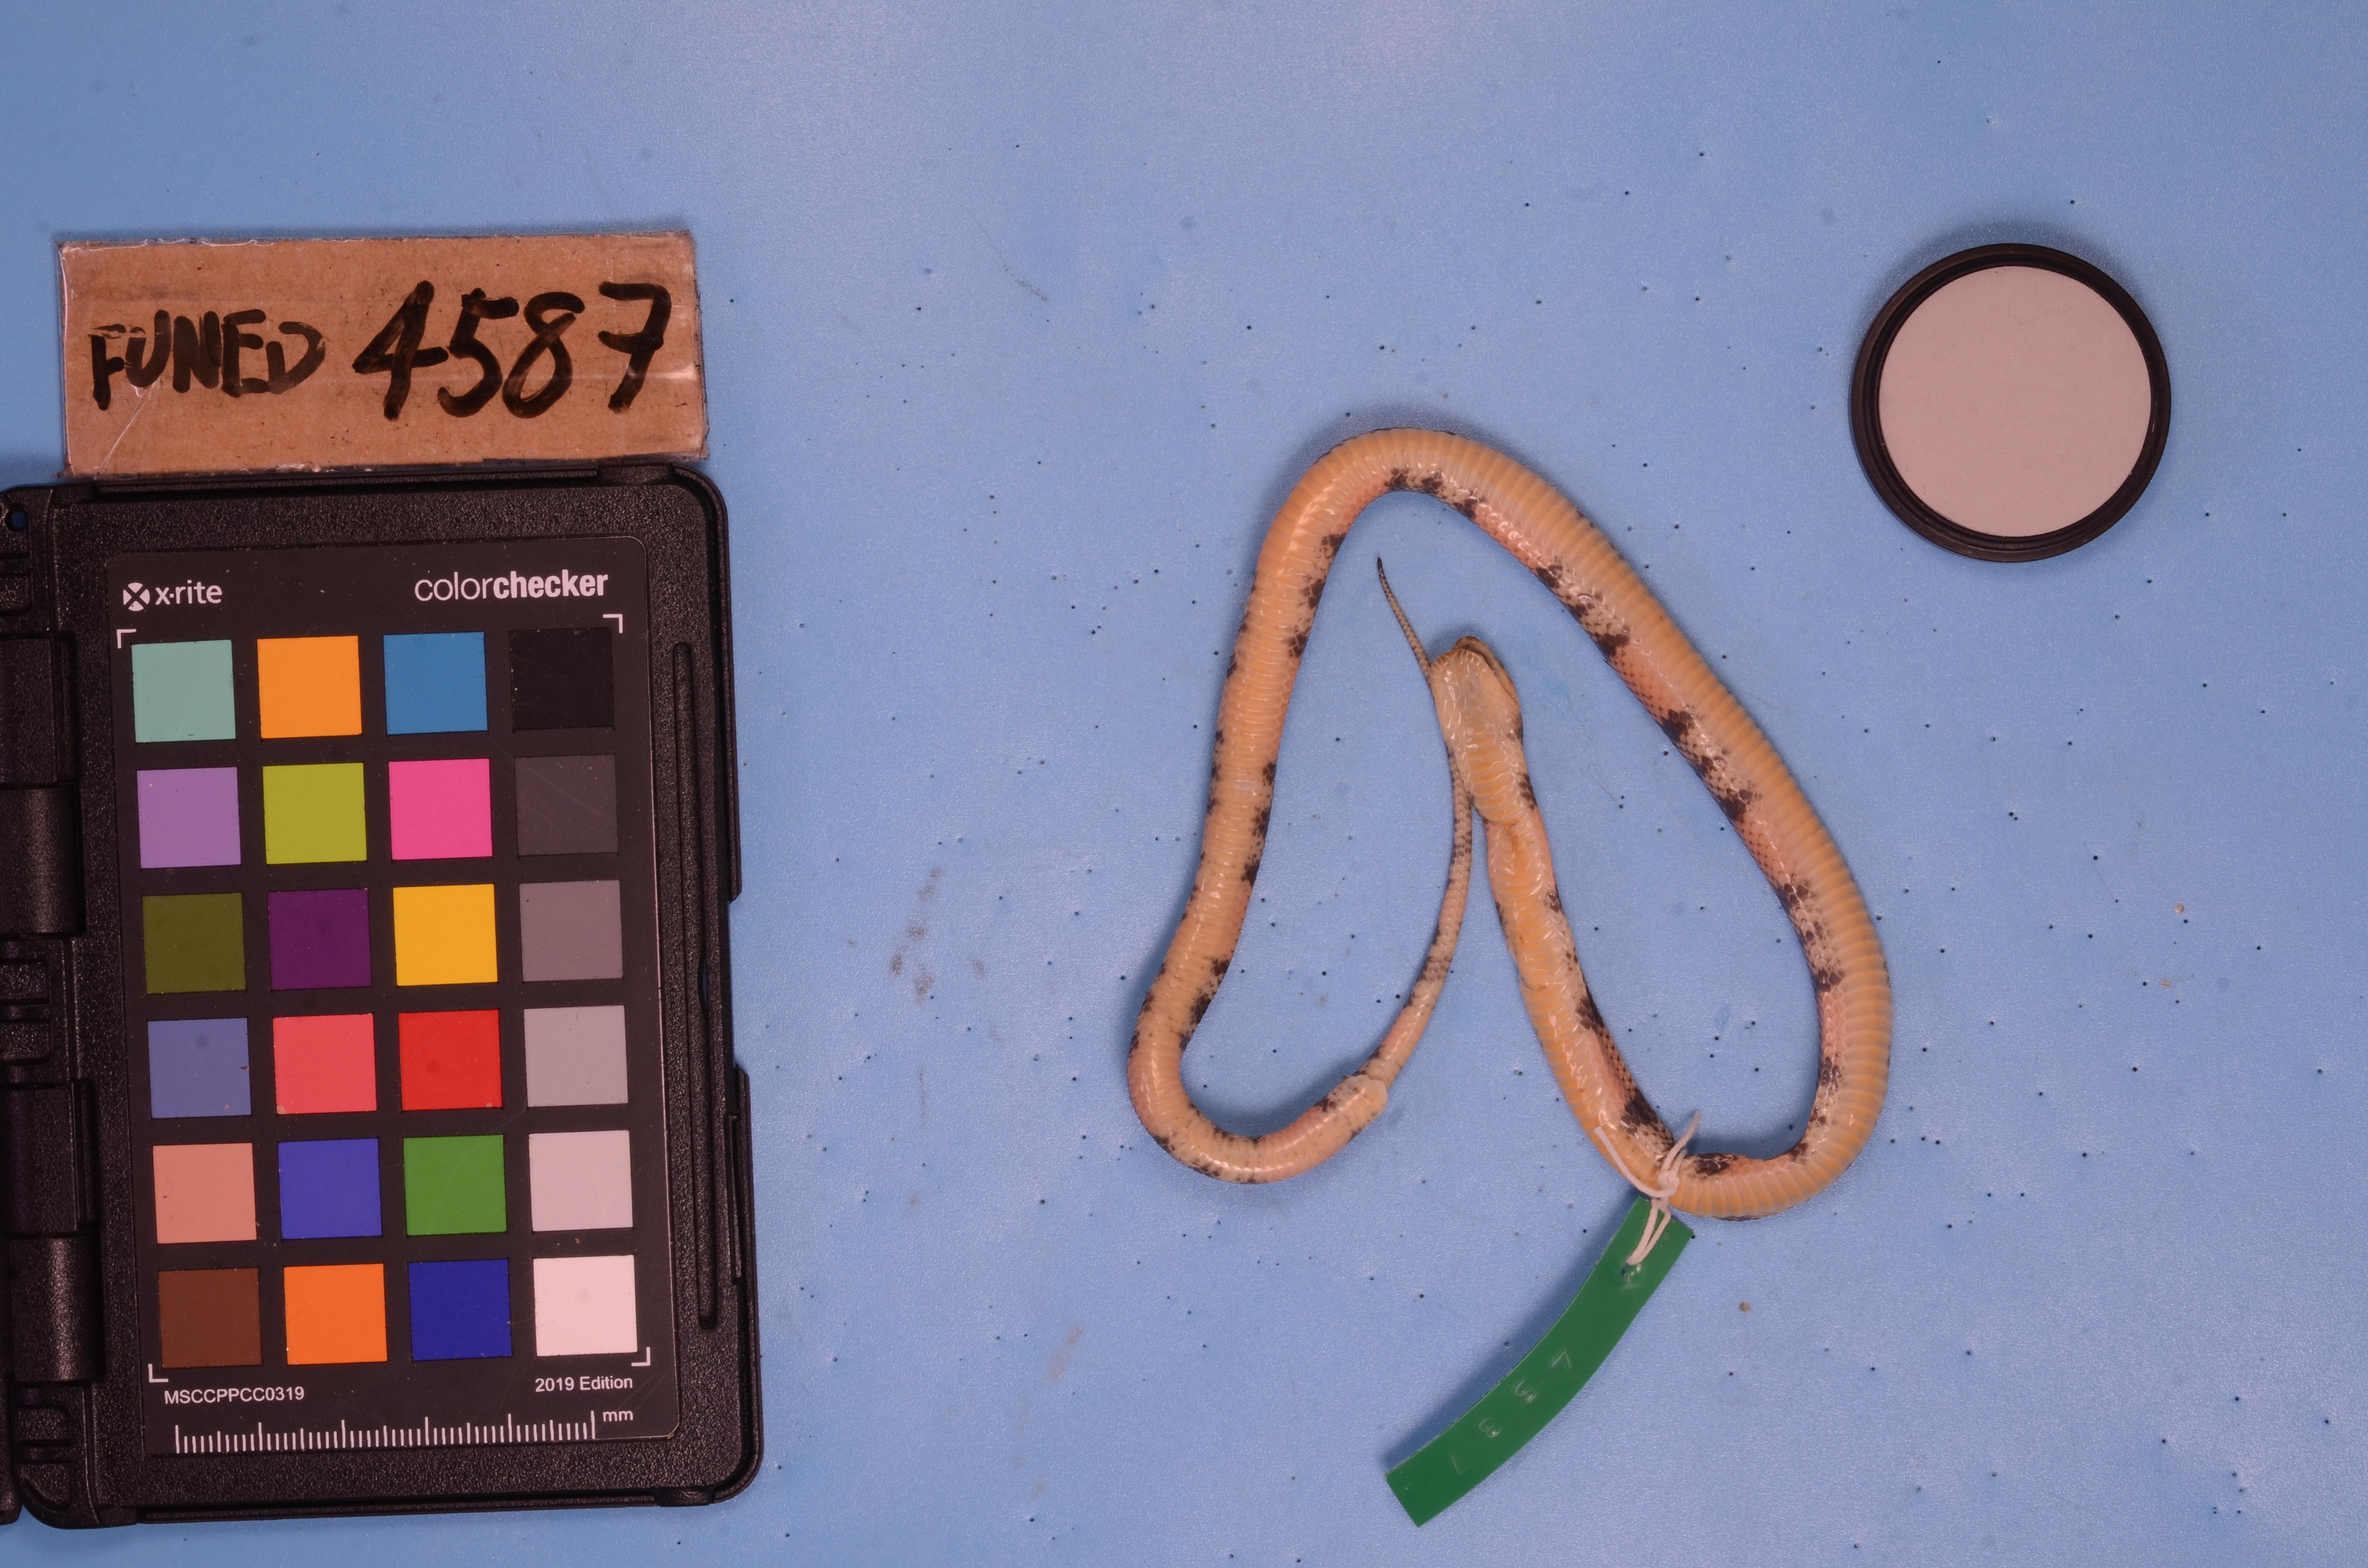
Species: Oxyrhopus guibei
View: ventral
Mimicry status: mimic